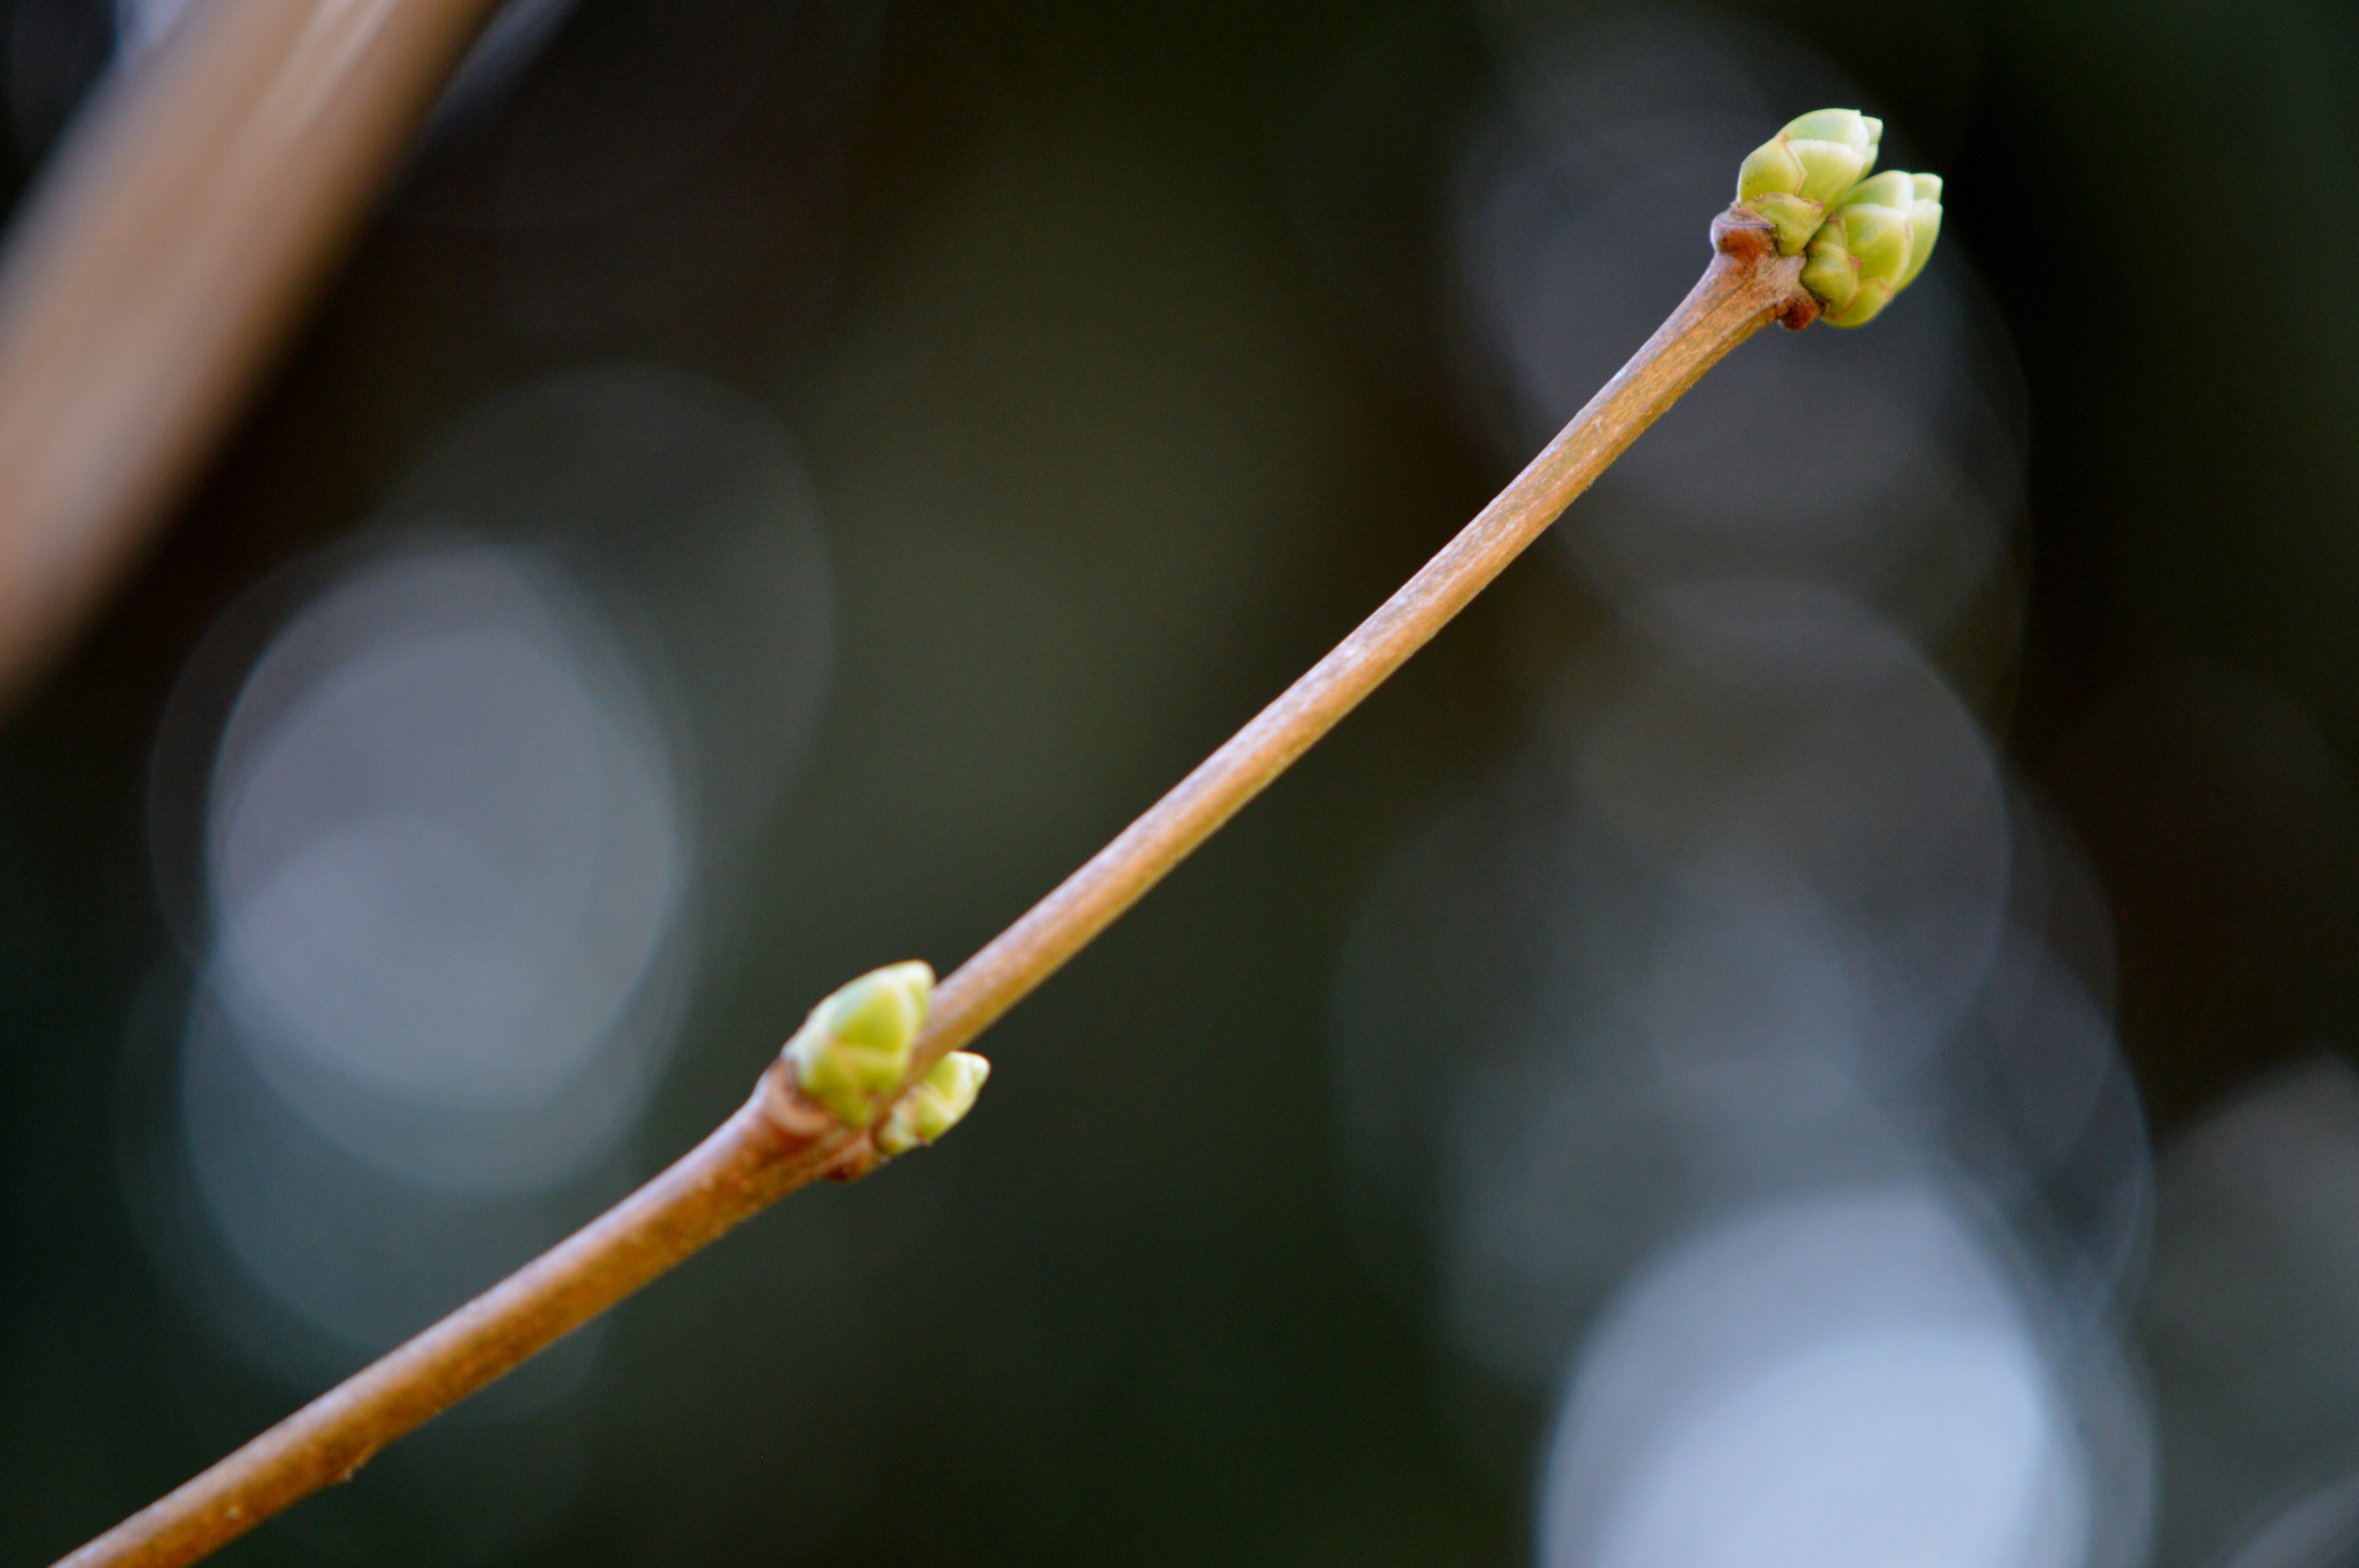
nature, branch, plant, leaf, flower, spring, green, produce, yellow, close, flora, twig, close up, bud, macro photography, plant stem